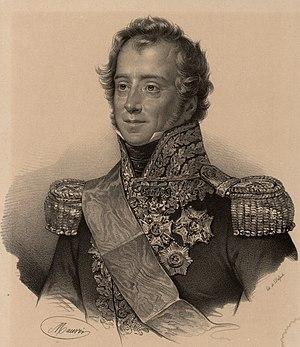
Louis-Auguste-Victor Bourmont
L'histoire de La Flèche recouvre l'ensemble des évènements, anciens ou plus récents, liés à cette ville et particulièrement nombreux à l'époque moderne.
Louis Auguste Victor de Ghaisne, comte de Bourmont, maréchal de France, né le 2 septembre 1773 à Freigné et mort le 27 octobre 1846 dans la même ville, se distingue lors de la Chouannerie, devient général français du Premier Empire, et est fait maréchal de France lors de la Restauration.